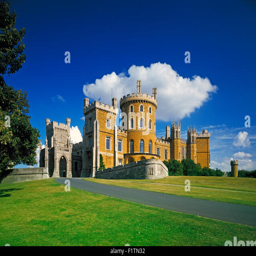
late gothic revival structure a city